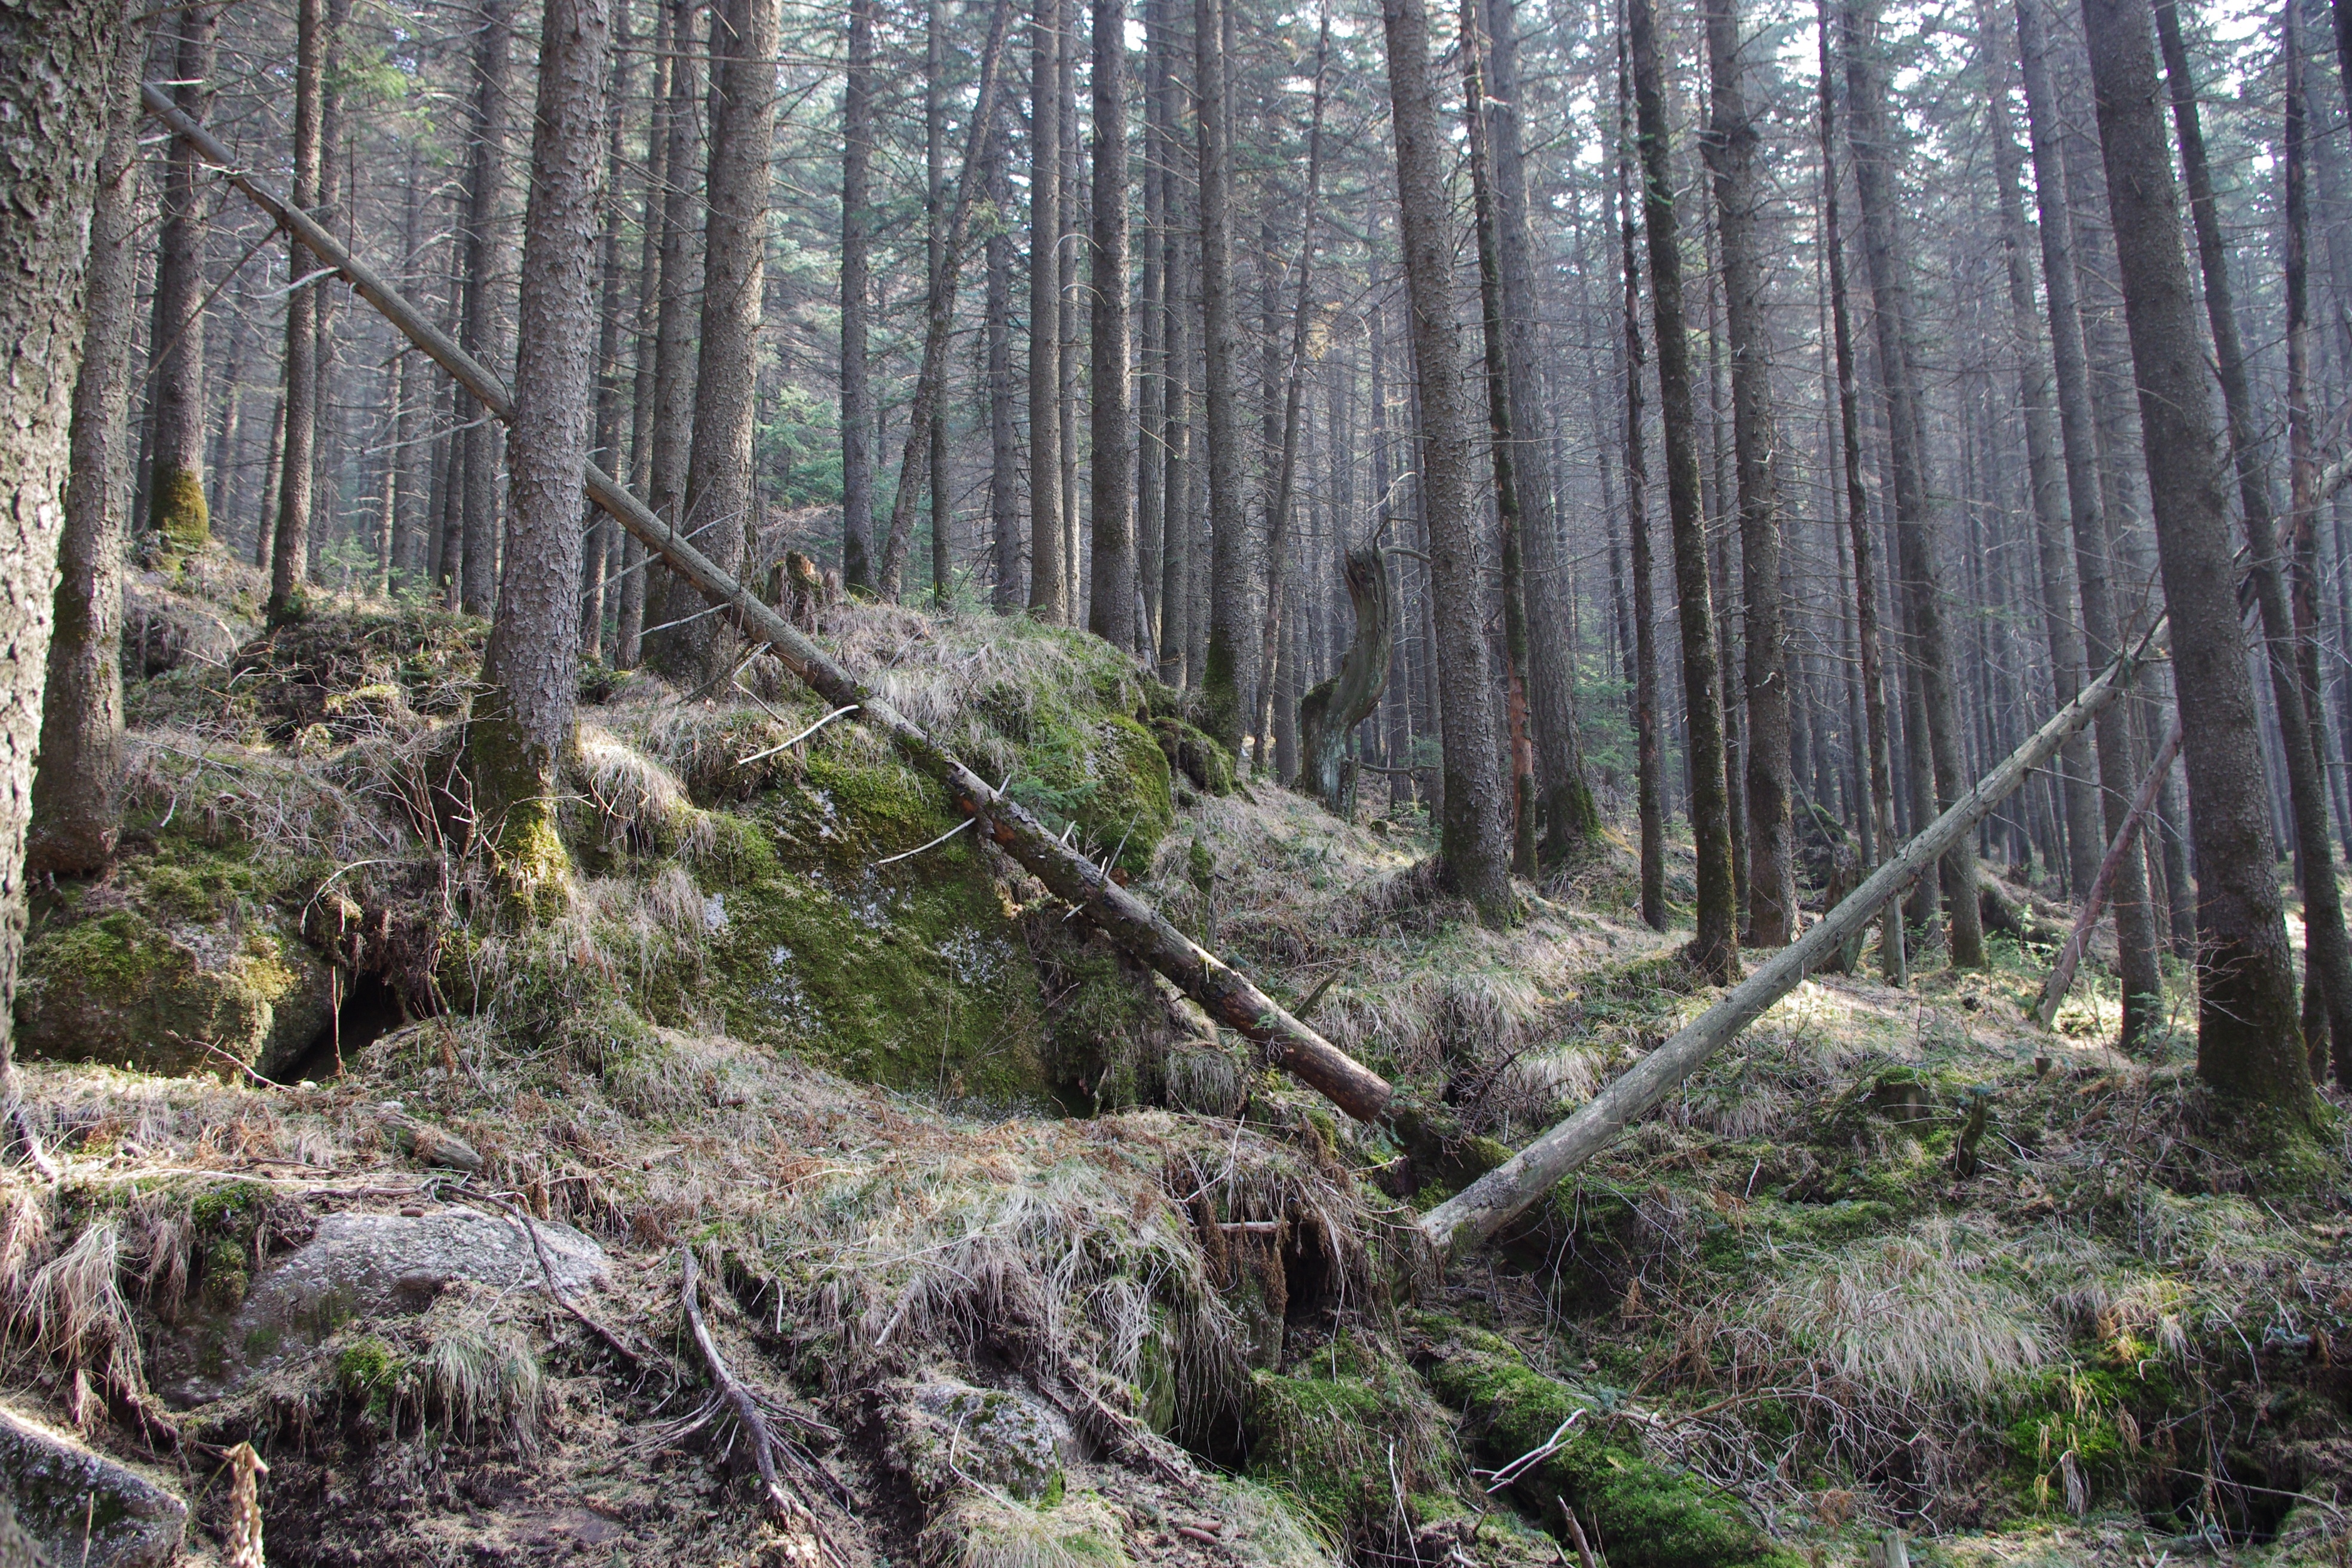
tree, nature, forest, wilderness, trail, travel, jungle, journey, national park, ridge, stroll, spruce, rainforest, tall, ravine, woodland, habitat, ecosystem, biome, old growth forest, natural environment, temperate broadleaf and mixed forest, temperate coniferous forest, geological phenomenon, luya